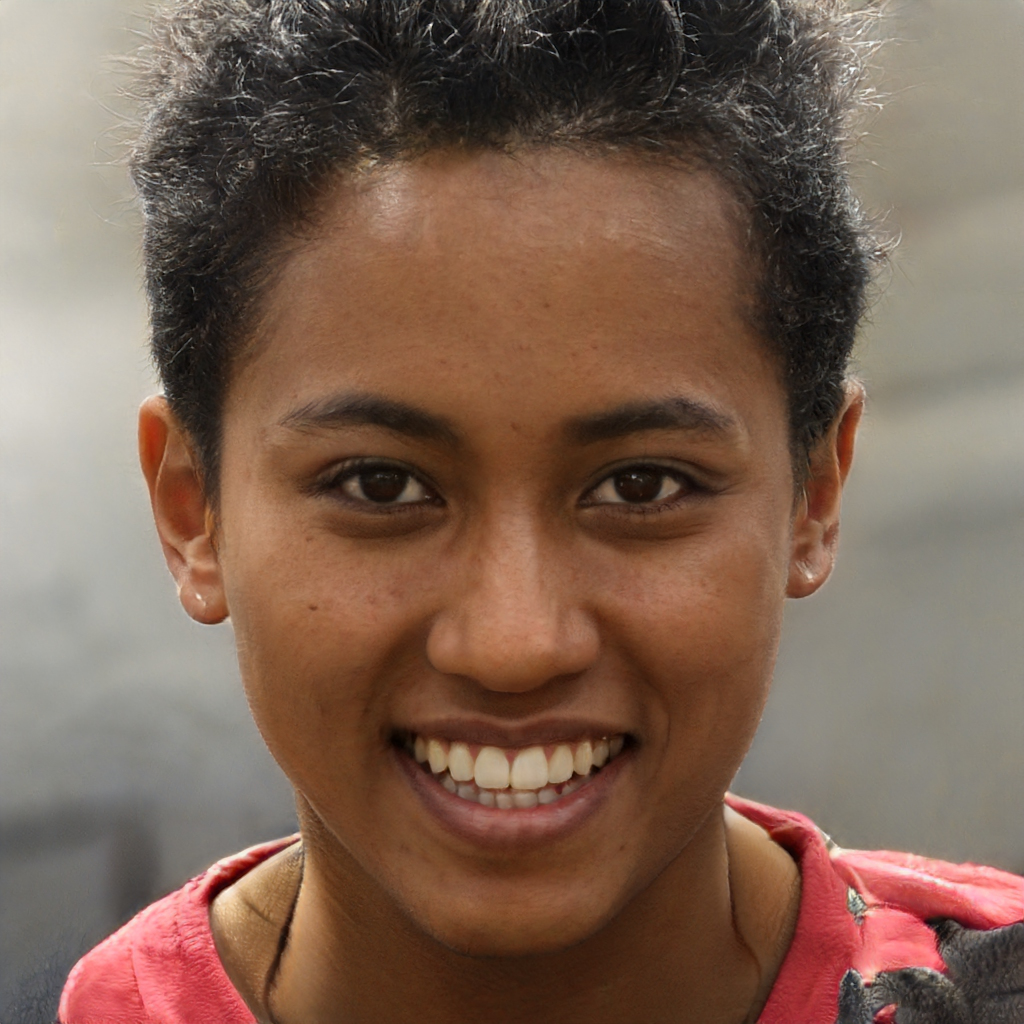
Portrait style: Real Portrait